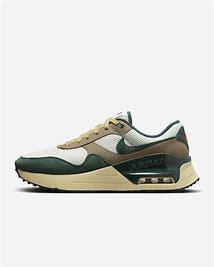
Brand: Nike
Model: Air Max Systm